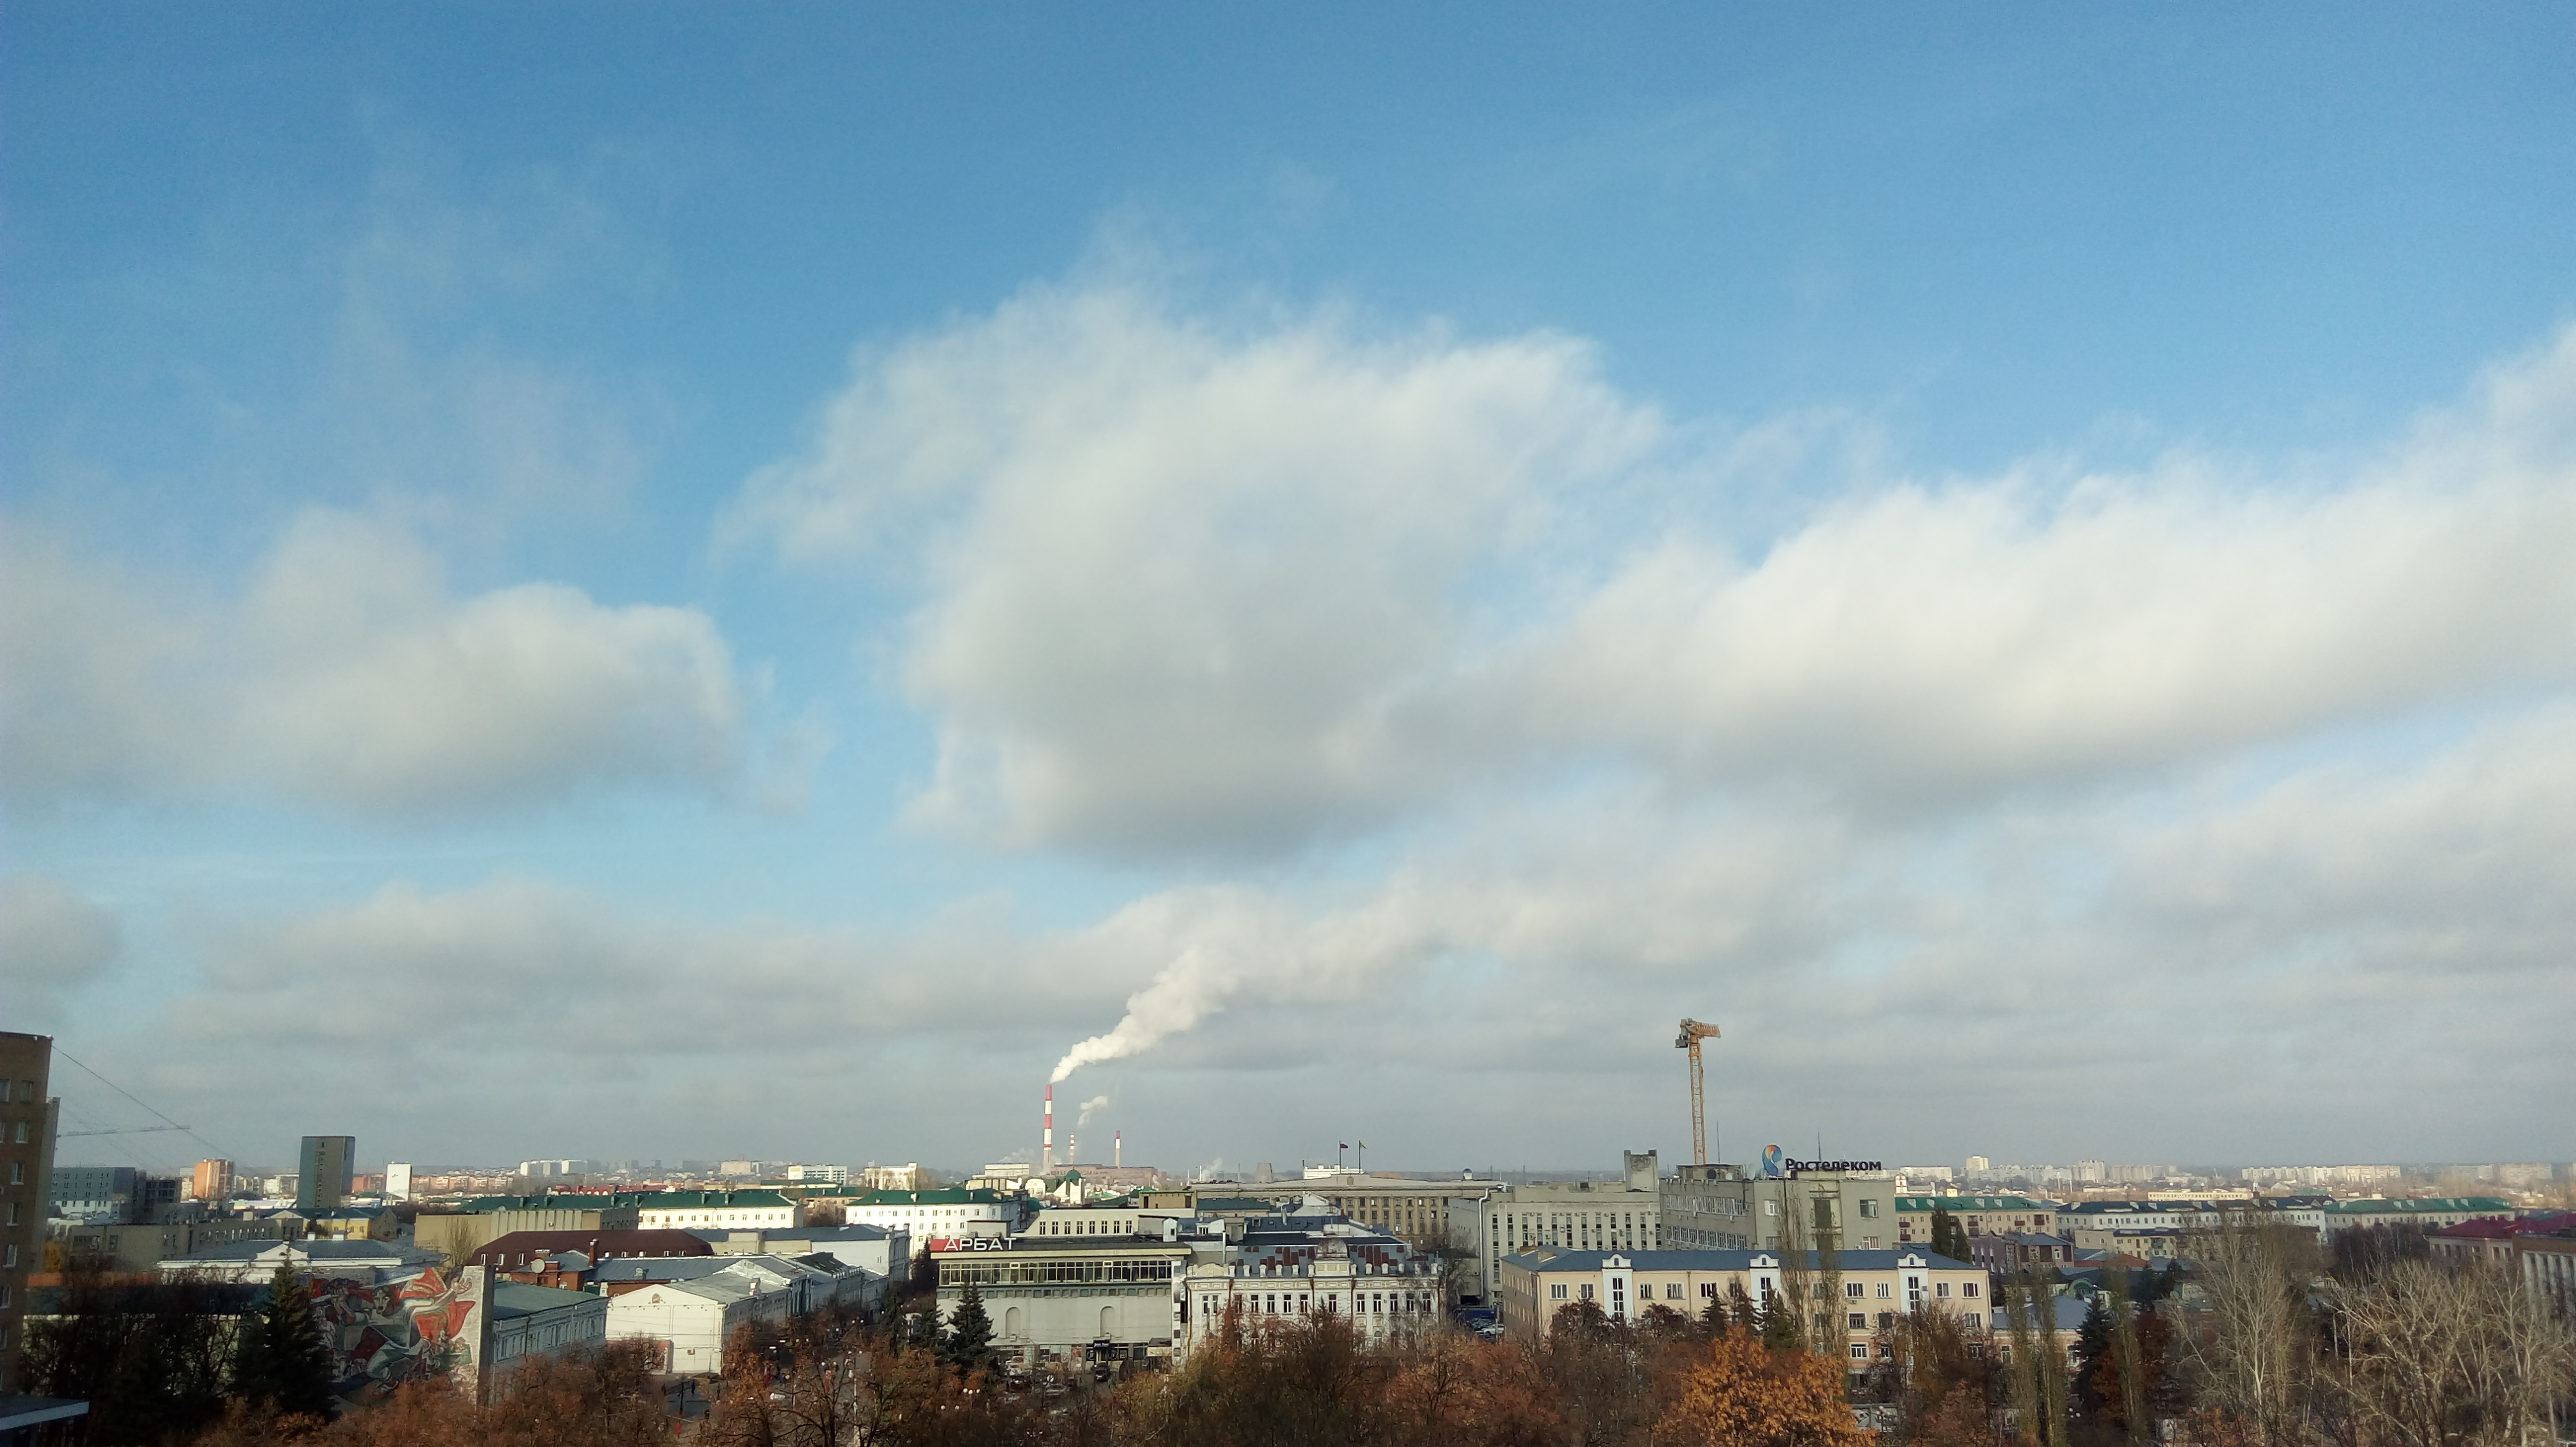
sky, trees, city, blue, gray, day, clouds, buildings, summer, autumn, cloud, daytime, urban area, cumulus, metropolitan area, atmosphere, atmospheric phenomenon, skyline, morning, horizon, meteorological phenomenon, residential area, suburb, metropolis, landscape, cityscape